2017 AAA 400 Drive for Autism

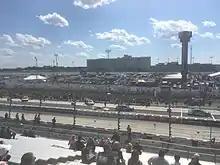
Qualifying for the race

Kyle Busch scored the pole for the race with a time of 22.648 and a speed of . He said afterwards that it means "a little bit for us (his team)" to go "sit on the pole here" because it grants "a really good pit selection for Sunday" and to boot, "gives us the track position. We know the 78 car (Truex said) is going to be fast – they always are – and one of the guys we're going to have to race against", Busch added. "There's going to be many others that are starting farther back that we'll be racing against, too, before the end of the day, but we'll work on our Dogs Rule Pedigree Camry tomorrow in practice and make sure we get a good race setup underneath us, so we can hopefully stay up front."